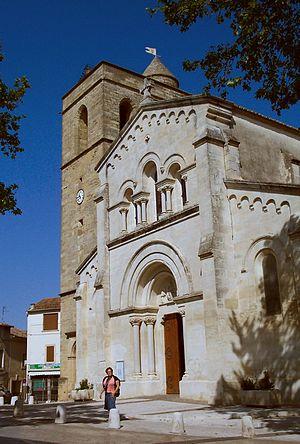
Fabrègues est une commune française située dans le département de l'Hérault en région Occitanie.